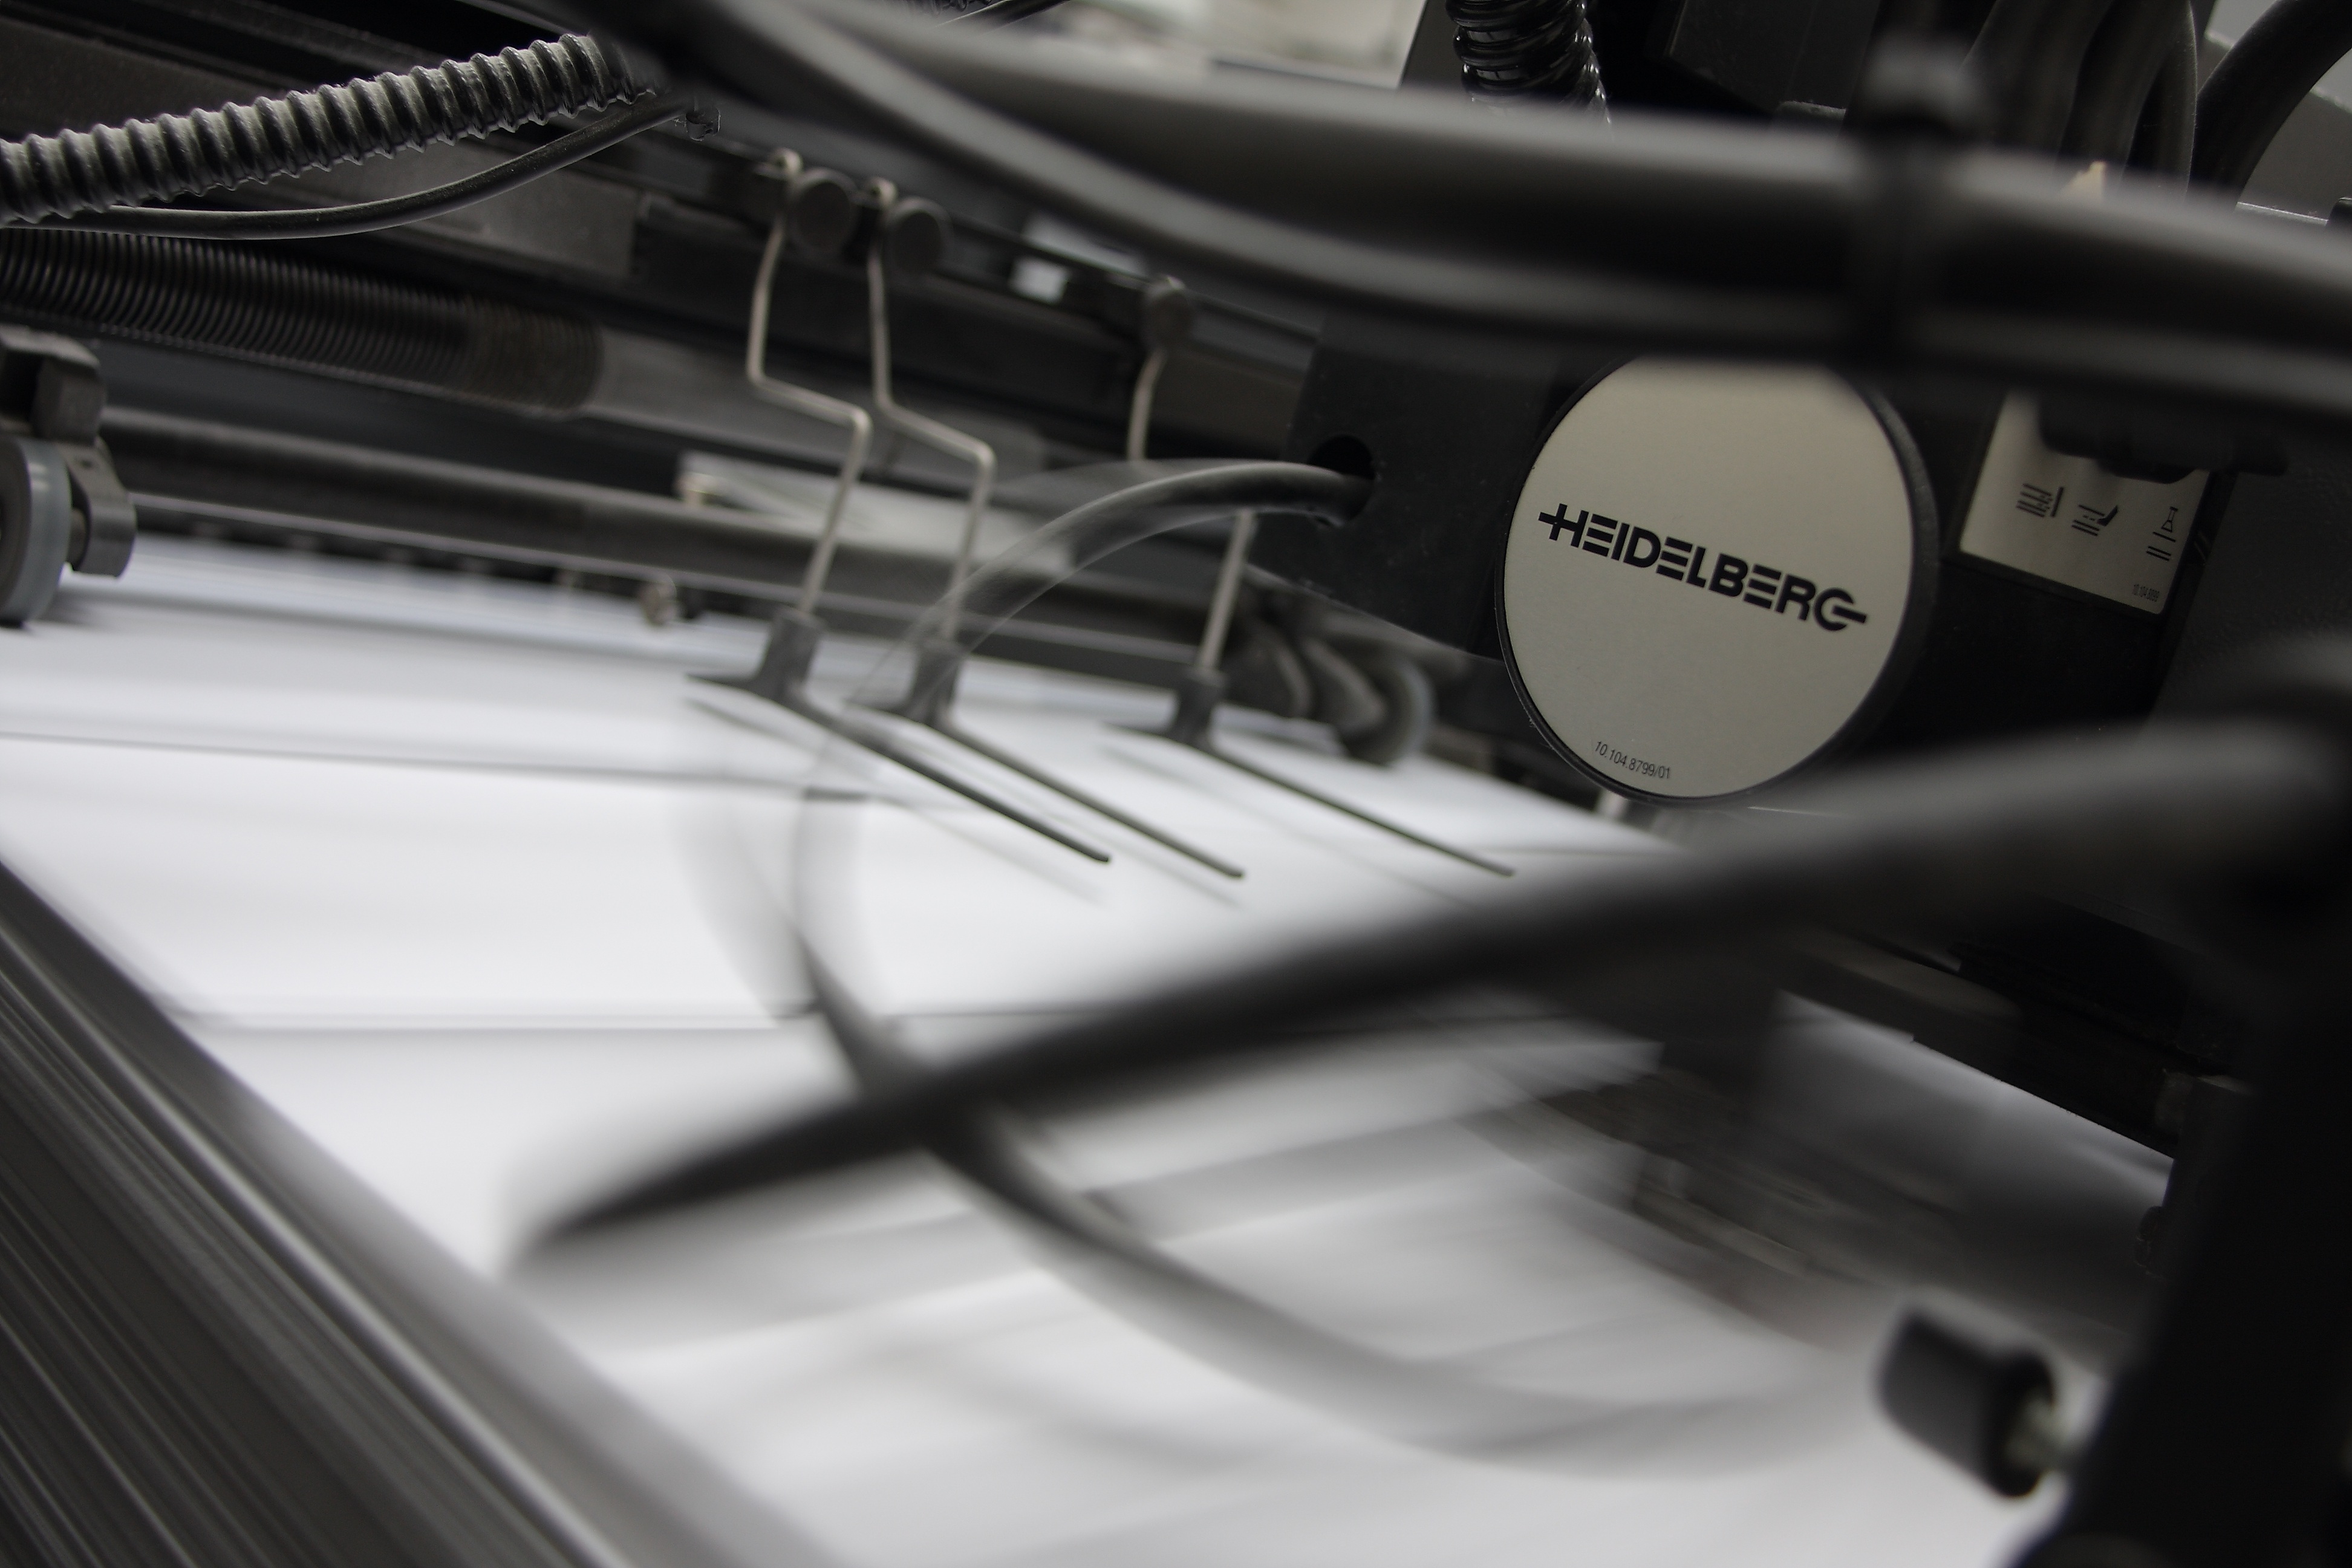
technology, car, wheel, glass, vehicle, machine, industry, black, speed, paper, tire, sports car, printing, bumper, supercar, glasses, graph, engine, bmw, auto part, land vehicle, offset, automobile make, automotive exterior, automotive design, luxury vehicle, printed matter, graphic production